John Smith's Brewery

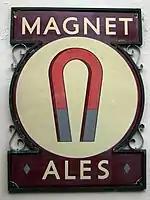
A sign on a pub in London advertises "Magnet Ales"

The brewery brews 3.8 million hectolitres annually (1.3 million of which is John Smith's beer), and employed around 300 people in 2008. It has two keg lines, two bottle lines and one canning line. It currently brews and packages the ale brands John Smith's Original, John Smith's Extra Smooth and Newcastle Brown Ale, and the lager brands Foster's, Kronenbourg 1664 (Kronenbourg is a Carlsberg-owned brand brewed under license by Heineken in the UK), Amstel and Tiger.